Anchialine system

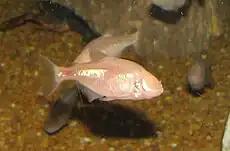
Mexican tetra, blind cave fish. One of the few vertebrates deep within anchialine caves

Tectonic faulting in coastal areas is a less common formation process for anchialine systems. In volcanic and seismically activity areas, faults in coastal environments can be intruded by saline groundwater resulting in anchialine systems. Submerged coastal tectonic faults caused by volcanic activity are observed in Iceland and in the Galapagos Islands, where they are known as “grietas,” which translates to “cracks.” Faulted anchialine systems can also form from tectonic uplift processes in coastal regions. The Ras Muhammad Crack area in Israel is an anchialine pool created by an earthquake in 1968 from the uplift of a fossil reef. The earthquake resulted in a fault opening approximately 150 meters from the coastline, which filled with saline groundwater creating an anchialine pool with water depths of up to 14 meters. Deep anchialine pools created by faulting from the uplift of a reef limestone block are also seen on the island of Niue in the Central Pacific.